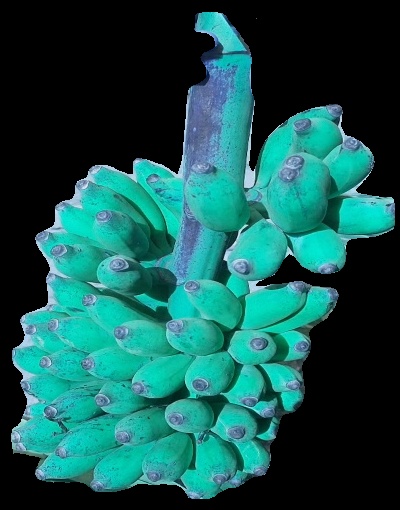
Variety: elakki-bale
Grade: grade3